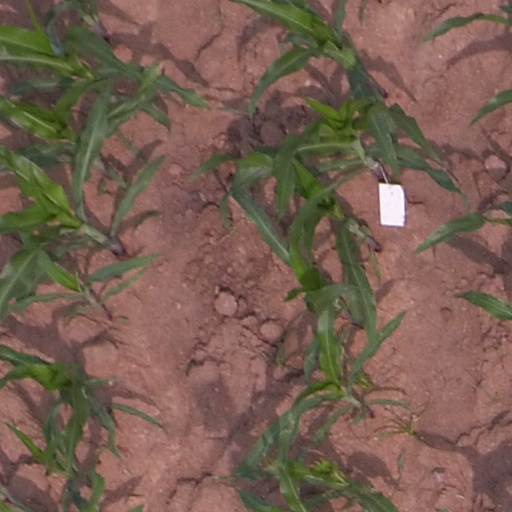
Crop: maize; corn